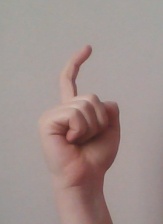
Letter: ra